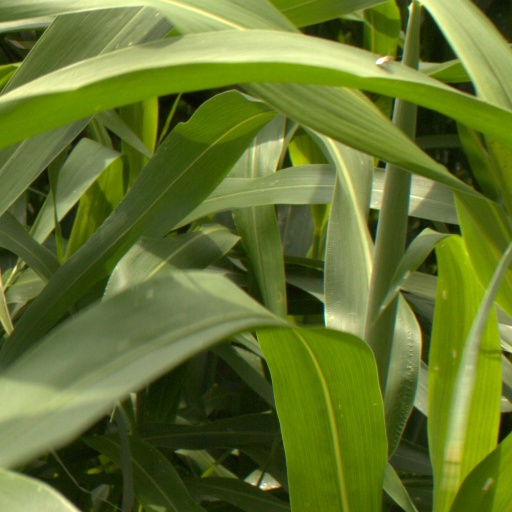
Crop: sorghum